Manchester Metrolink

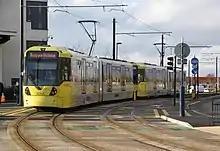
A coupled pair of M5000 trams, pictured in Ashton-under-Lyne in 2013

The Phase 3 extension project, nicknamed the "Big Bang", was promoted by GMPTE and the Association of Greater Manchester Authorities (AGMA) in the early 2000s. The project, costing £489million (£million in ), would create four new lines: the Oldham and Rochdale Line, East Manchester Line, South Manchester Line, and Airport Line. Phase 3 was put in doubt when central government funding was withdrawn due to increasing costs, but after negotiations with the Department for Transport, Phase 3 was split into two parts, 3a and 3b, to secure investment.